Christopher Hitchens

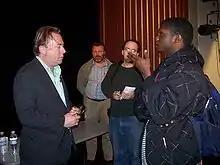
Hitchens after a talk at The College of New Jersey in March 2009

Hitchens went to the United States in 1981 as part of an editor exchange programme between the "New Statesman" and "The Nation". After joining "The Nation", he penned vociferous critiques of Ronald Reagan, George H. W. Bush and American foreign policy in South and Central America.